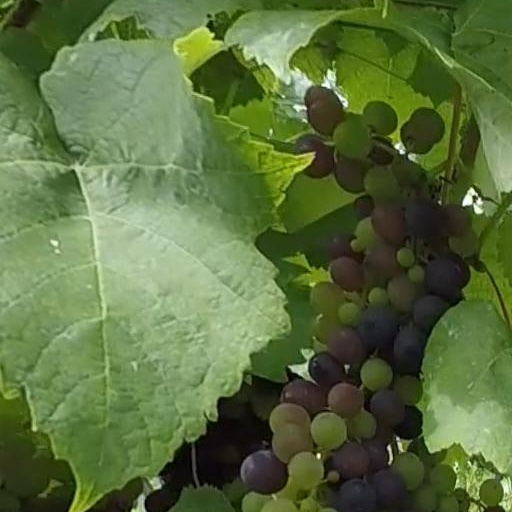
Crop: grape